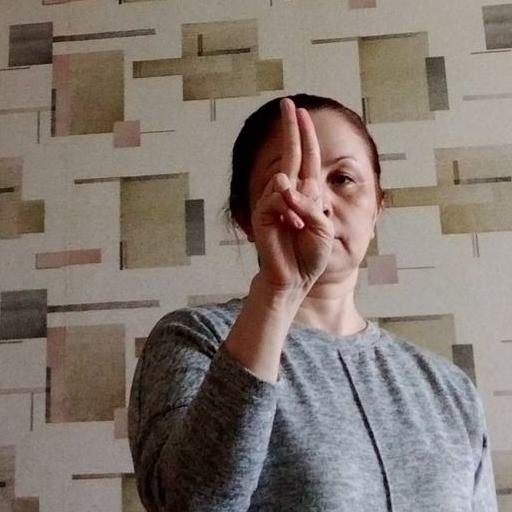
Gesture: two_up